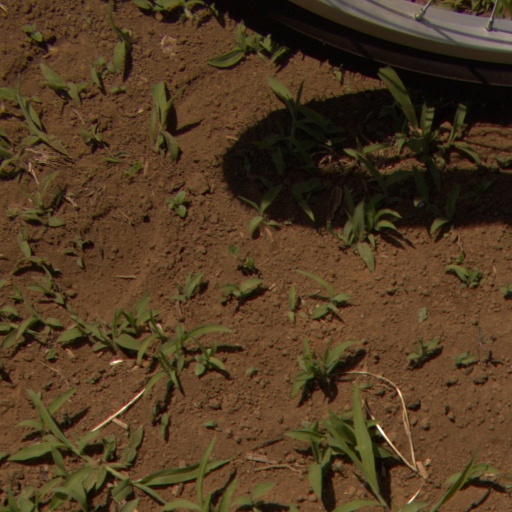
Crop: Jerusalem artichoke